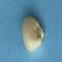
Maize quality: Good